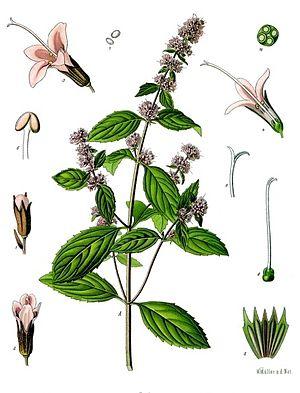
Le capitulaire De Villis, ou plus exactement le Capitulare de Villis vel curtis imperii est un acte législatif datant de la fin du VIIIᵉ siècle ou du début du IXᵉ siècle.
Simiane-la-Rotonde est une commune française située dans le département des Alpes-de-Haute-Provence, en région Provence-Alpes-Côte d'Azur.
La Menthe poivrée, aussi connue sous son nom anglais Peppermint, est une plante herbacée de la famille des Lamiacées. C'est une menthe issue d'une hybridation spontanée, hexaploïde, entre la menthe aquatique et la menthe verte, cultivée en Angleterre à partir du XVIIᵉ siècle.